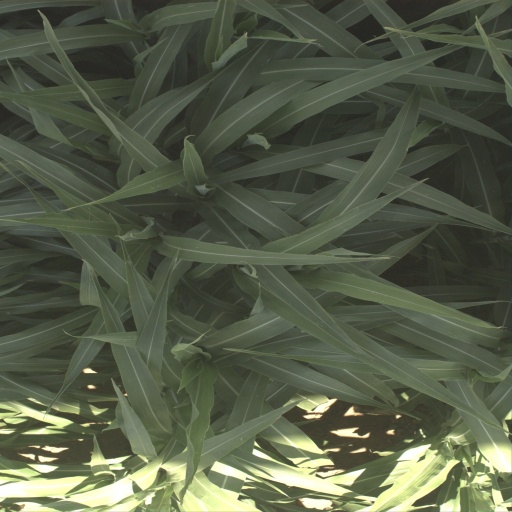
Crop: sorghum